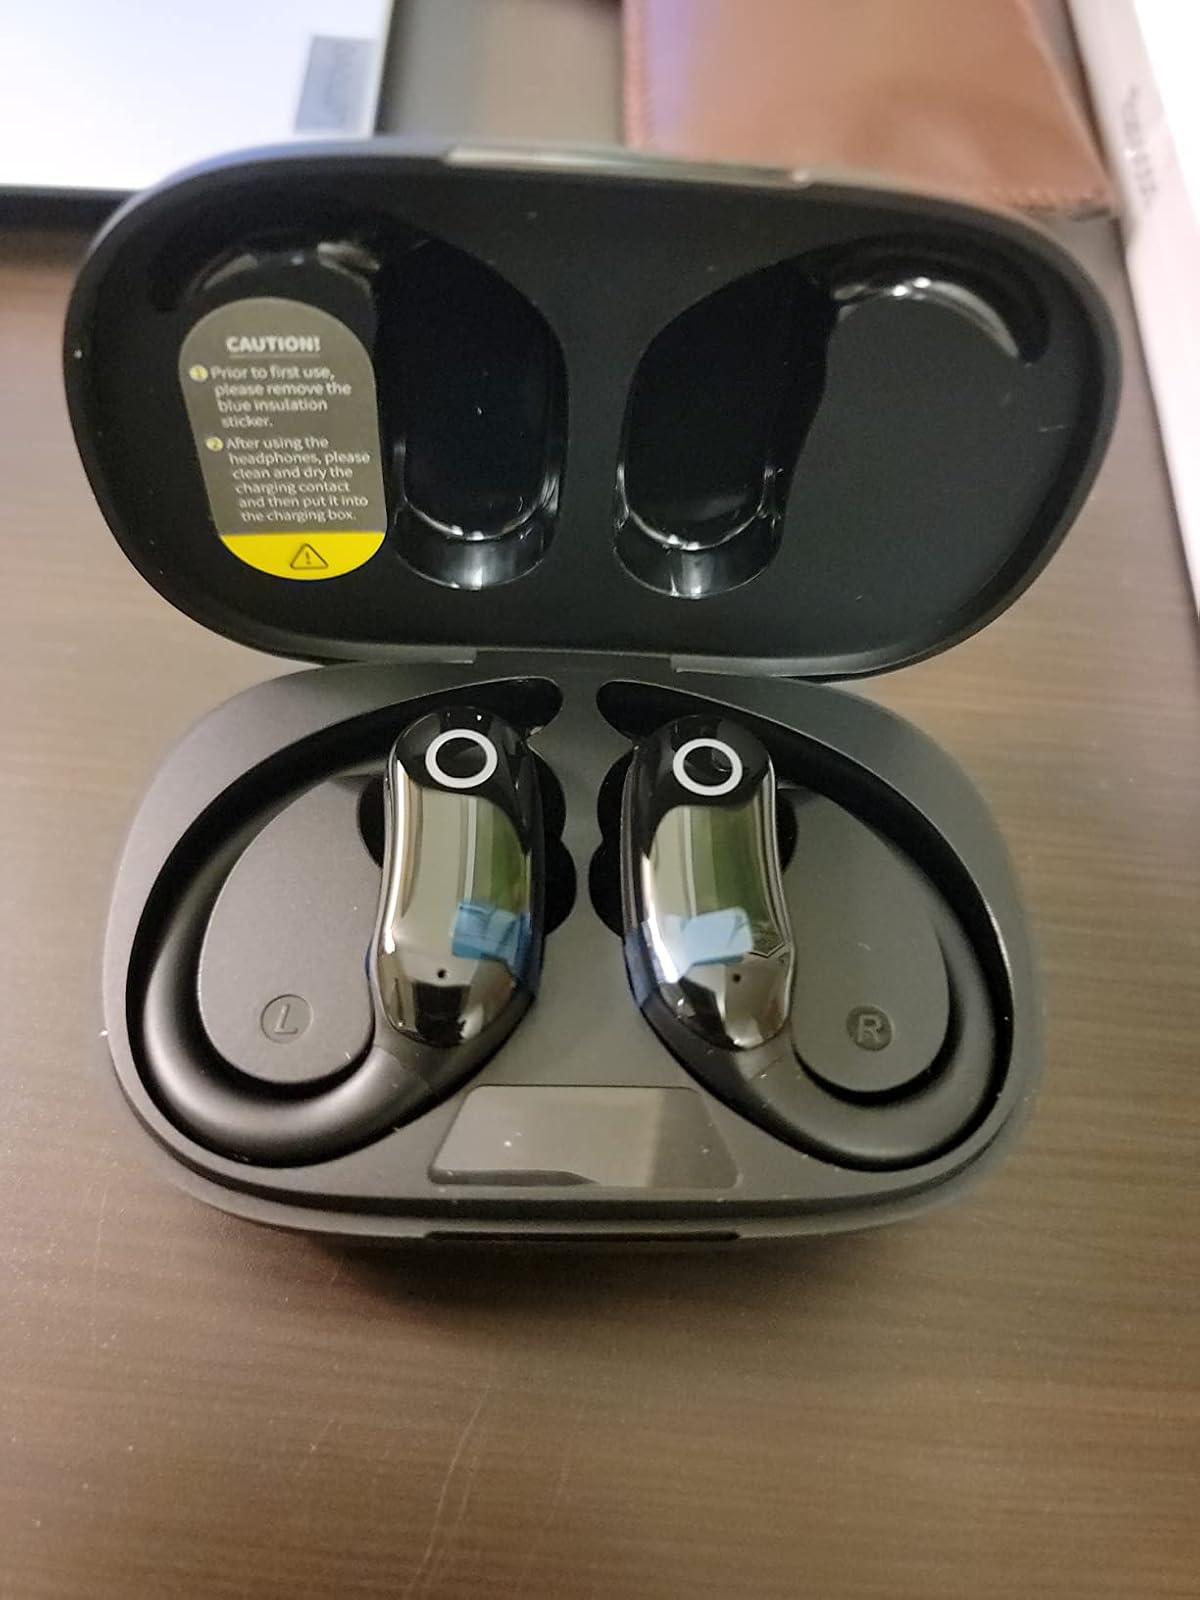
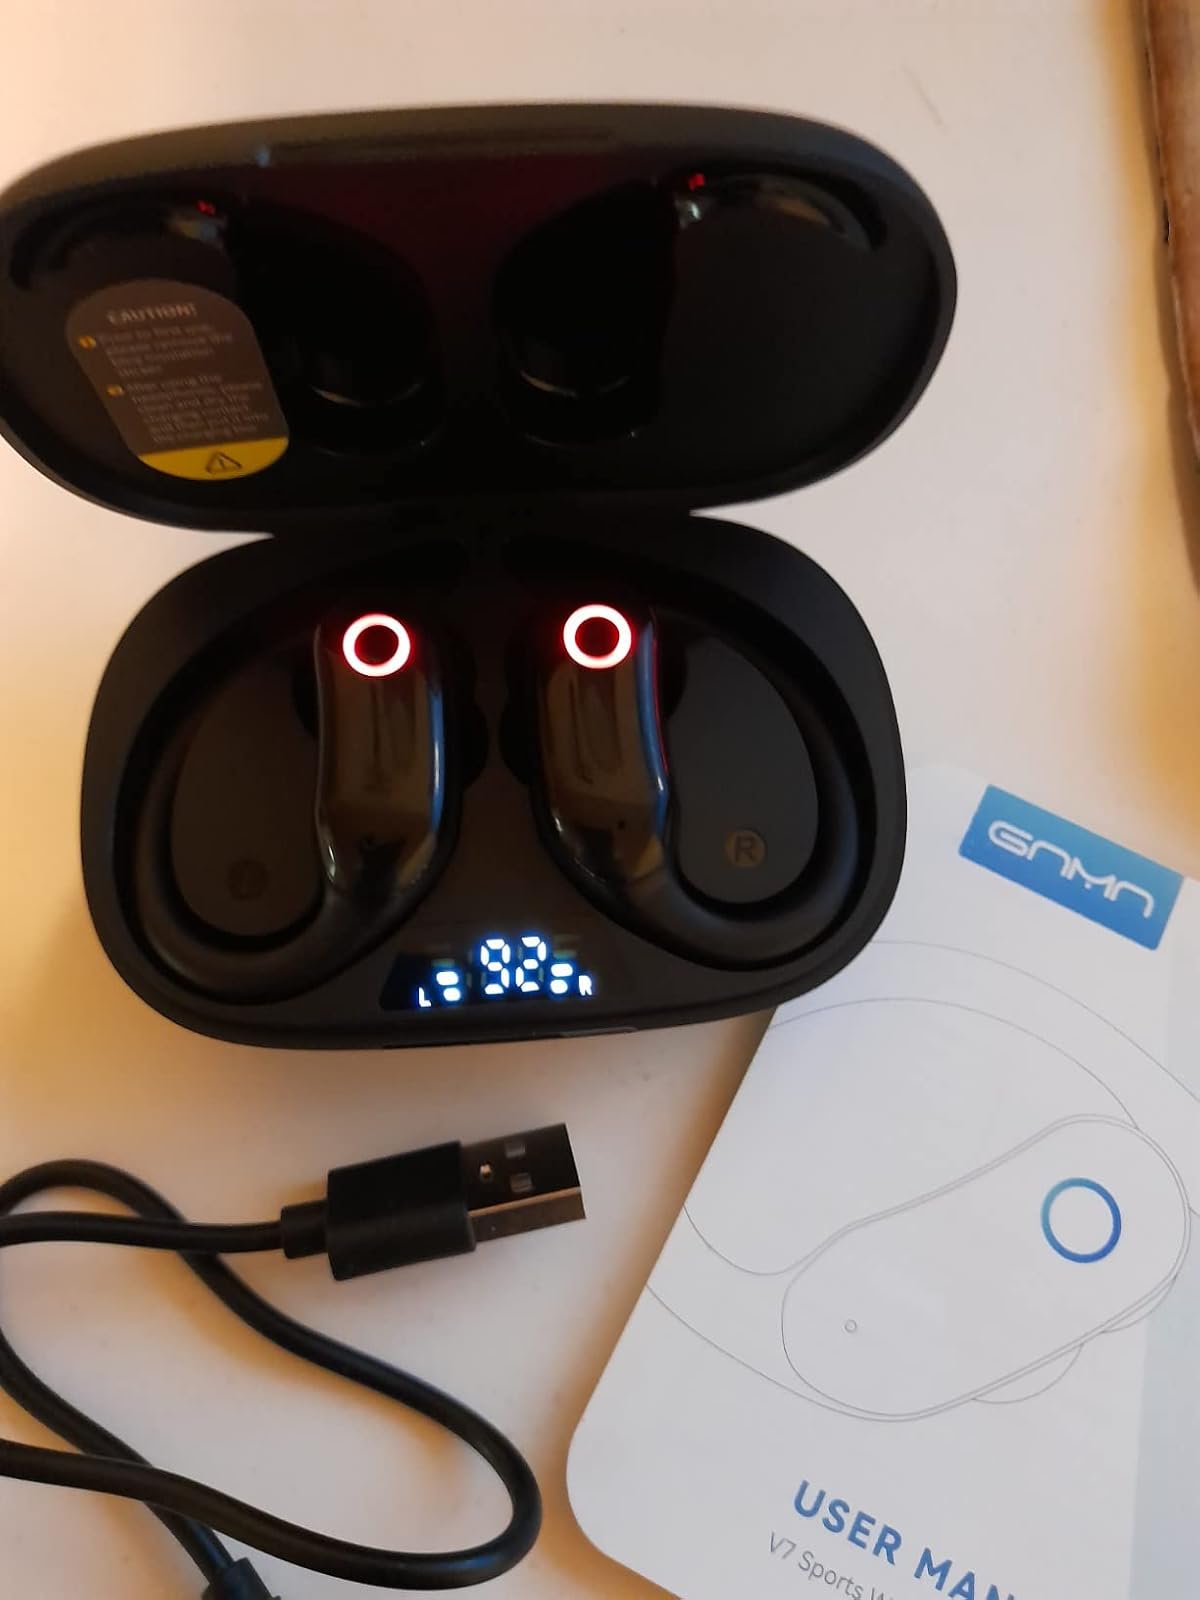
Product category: earbuds
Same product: no